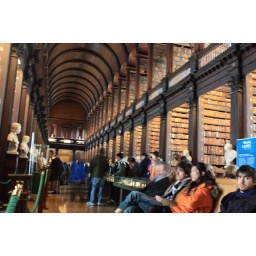
Inside the old library in the college. I want something like this in my house when I grow up.